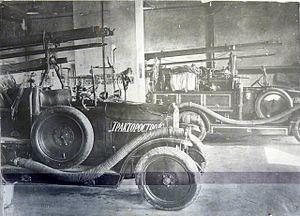
Le AMO F-15 est le premier camion soviétique produit en série. Présenté en 1917, sa production ne débuta qu'en 1924 jusqu'en 1931. C'est la version soviétique du fameux Fiat 15Ter.